Prostho Plus

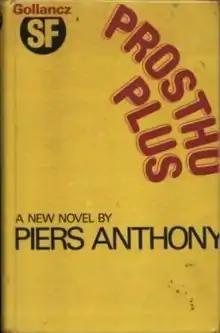
First edition cover

Prostho Plus is a science-fiction novel by Piers Anthony, published in 1971. It is a 'fix-up' from previously published stories (1967-1970). It is a humorous space opera which follows the adventures of a prosthodontist, Dr. Dillingham, who is picked up by aliens who are in need of dental work. Complications develop when he makes a diplomatic blunder and it results in his being exiled to the Galactic University of Dentistry. He graduates and tackles the problems of several unusual clients. His assistant is also kidnapped to be with him. As well, he acquires the "protection" of a robot who will kill him in 50 years (for awakening it; compare The Fisherman and the Jinni).